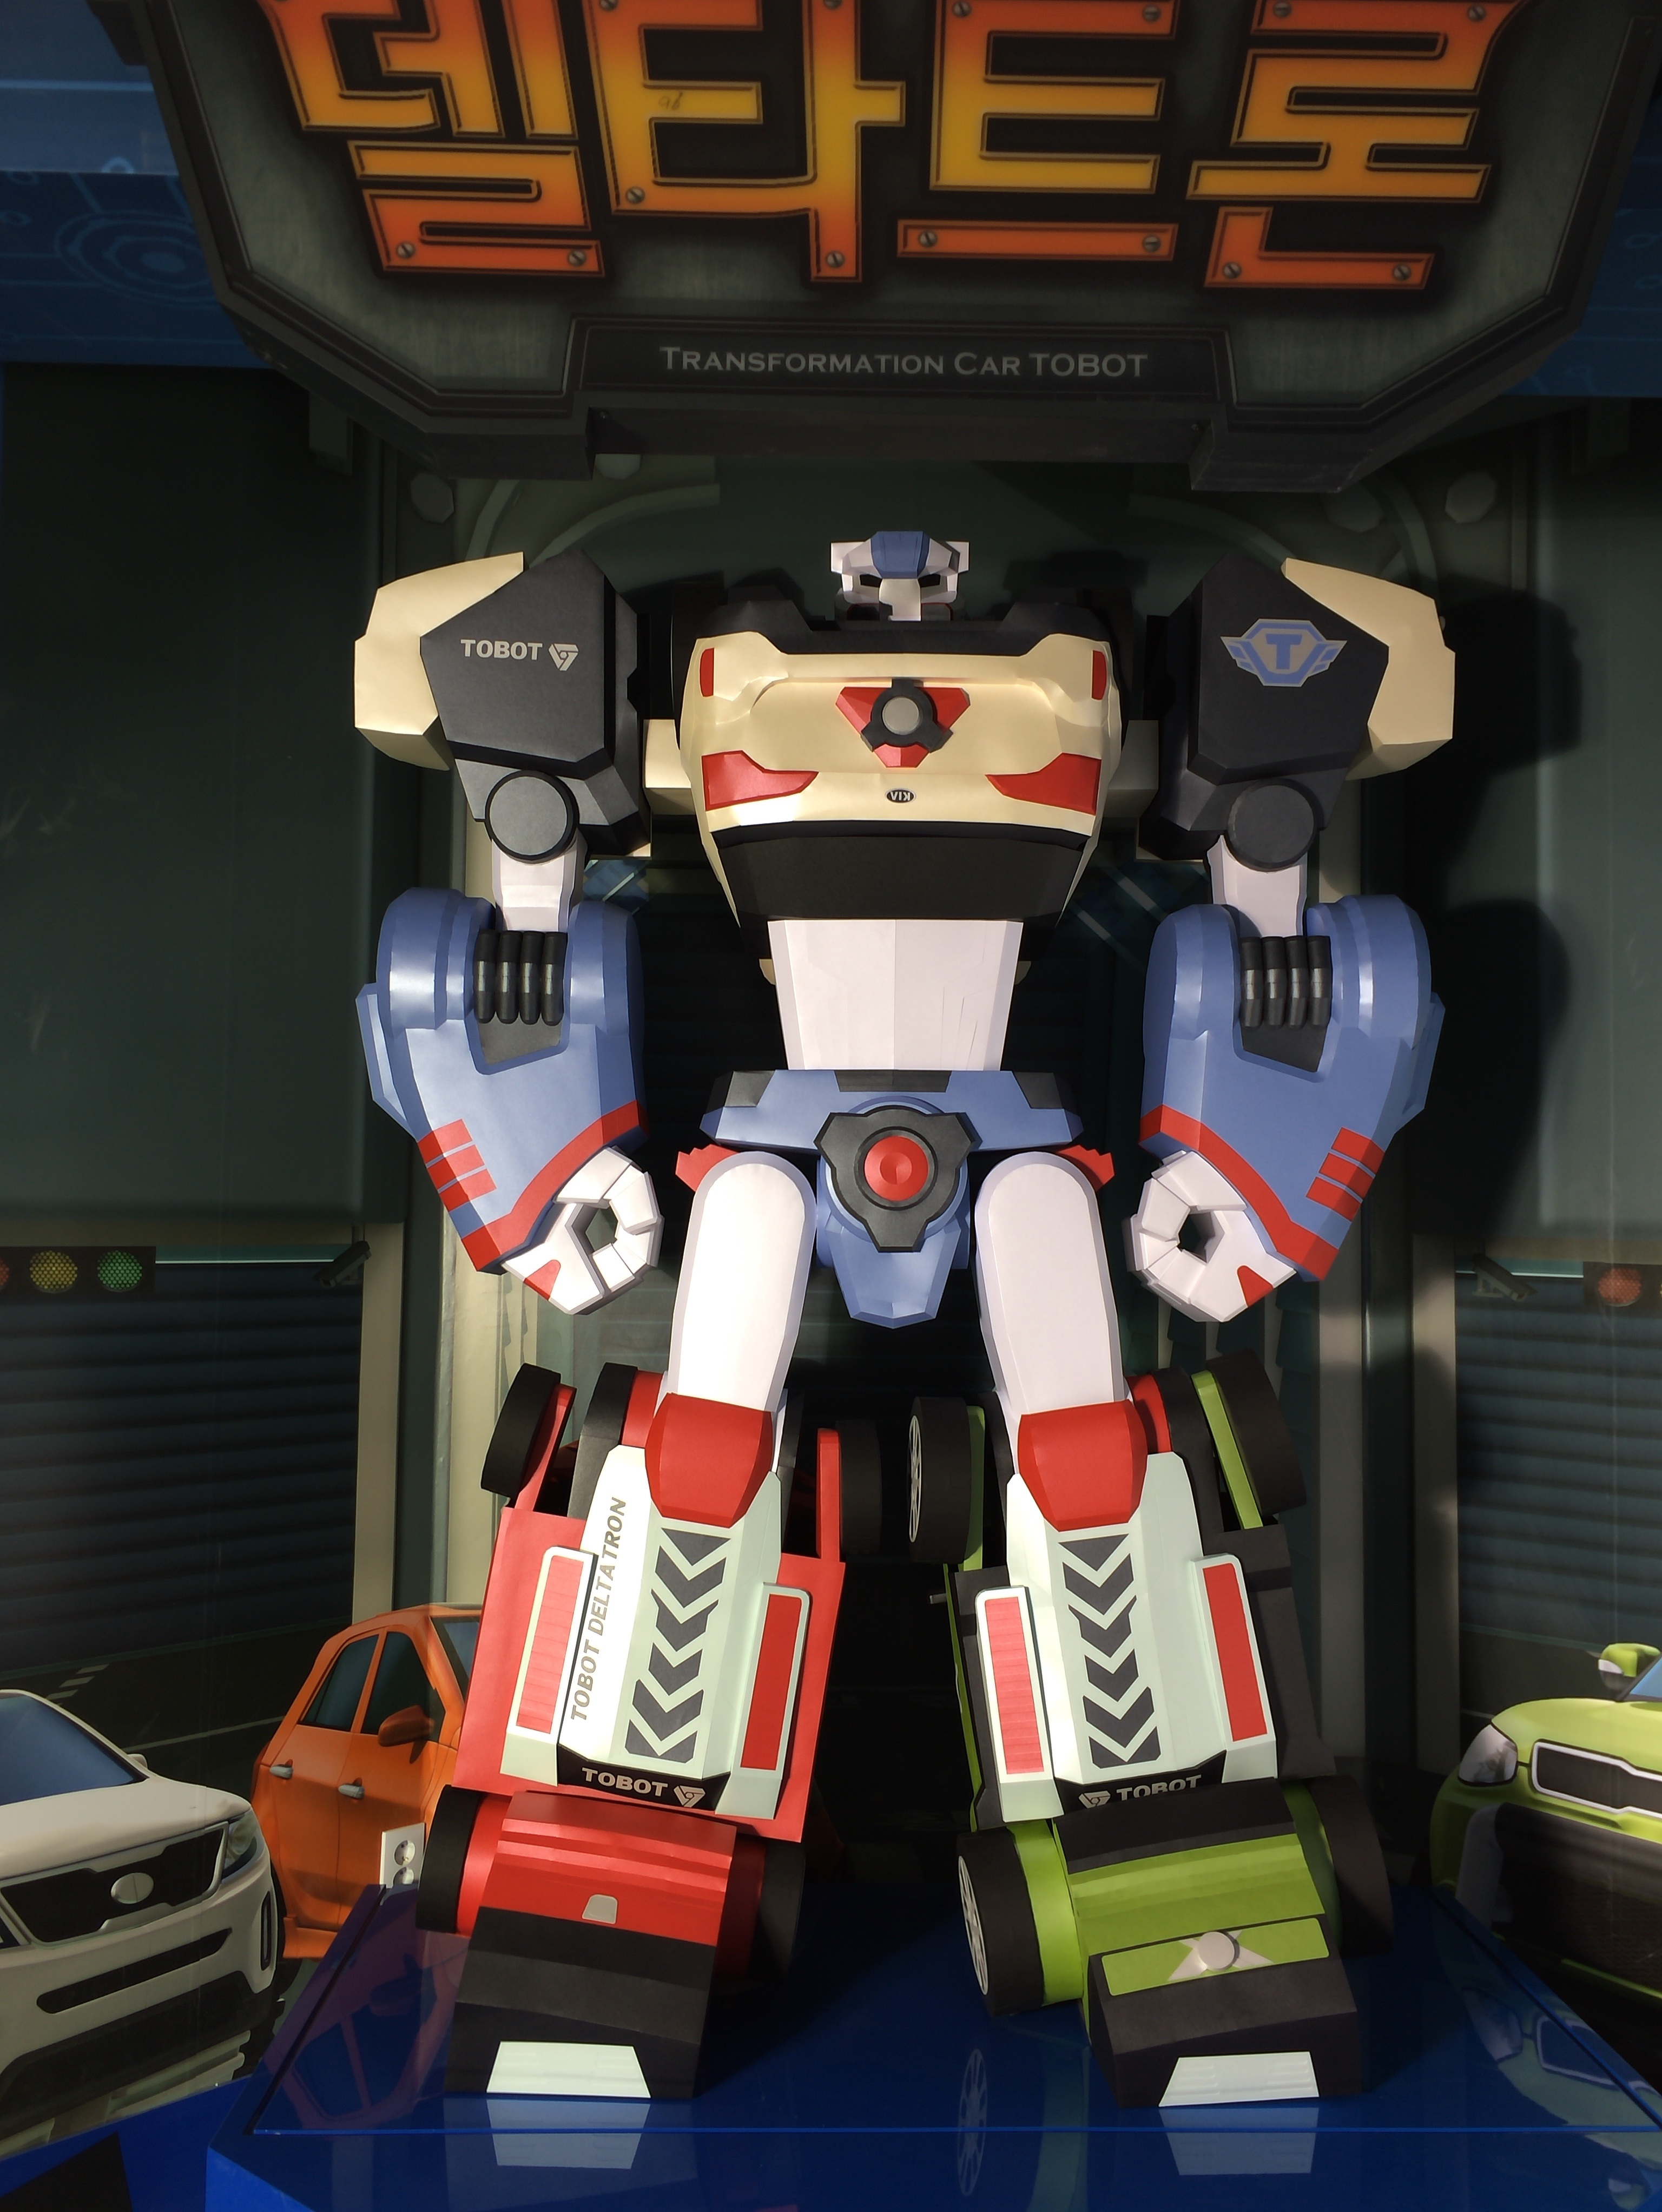
vehicle, machine, toy, lego, robot, action figure, screenshot, mecha, delta tron, paper toy